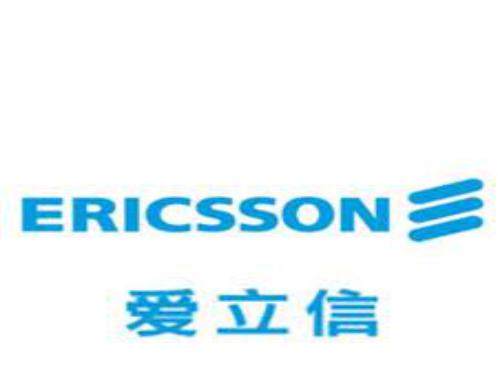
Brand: Ericsson
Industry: Electronic